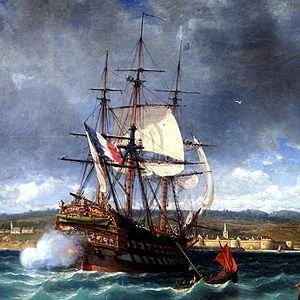
Concarneau [kɔ̃.kaʁ.no] est une commune du département du Finistère dans la région Bretagne en France.
Jérôme Bonaparte, est né le 15 novembre 1784 à Ajaccio et mort le 24 juin 1860 au château de Vilgénis, prince français et altesse impériale, fils de Charles-Marie Bonaparte et de Maria-Létizia Ramolino, est le plus jeune frère de Napoléon.
Le Vétéran est un navire de guerre français, en service de 1803 à 1833. C'est un vaisseau de ligne, portant 74 canons sur deux ponts-batteries, de la classe Téméraire.
Une pièce de chasse est un canon monté à la proue ou à la poupe d'un voilier. Orientée dans l'axe de la marche du navire, elle permet de ralentir un navire ennemi poursuivant ou poursuivi, en essayant d'endommager son gréement. Ces pièces de chasse sont souvent montées par paire, permettant un tir de part et d'autre du beaupré ou du gouvernail.